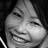
Emotion: happy